Blackhawk (DC Comics)

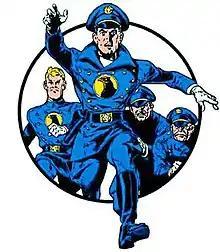
Blackhawk leading three members of his team into battle, art by Reed Crandall

Blackhawk is the eponymous fictional character of the long-running comic book series Blackhawk first published by Quality Comics and later by DC Comics. Primarily created by Chuck Cuidera with input from both Bob Powell and Will Eisner, the Blackhawk characters first appeared in "Military Comics" #1 (August 1941).